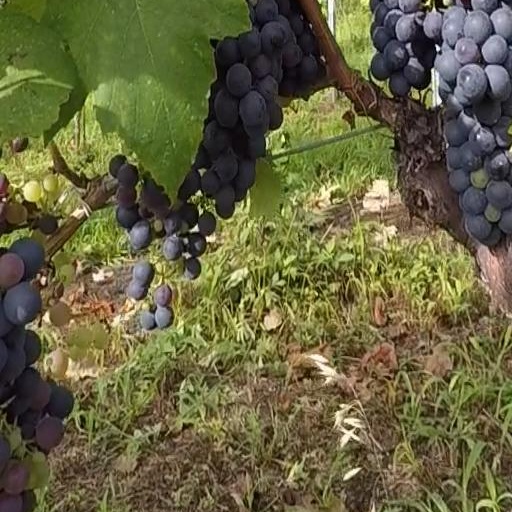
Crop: grape